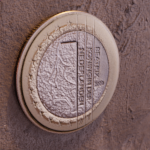
Coin value: 1euro
Country: nl
Edition: 2000